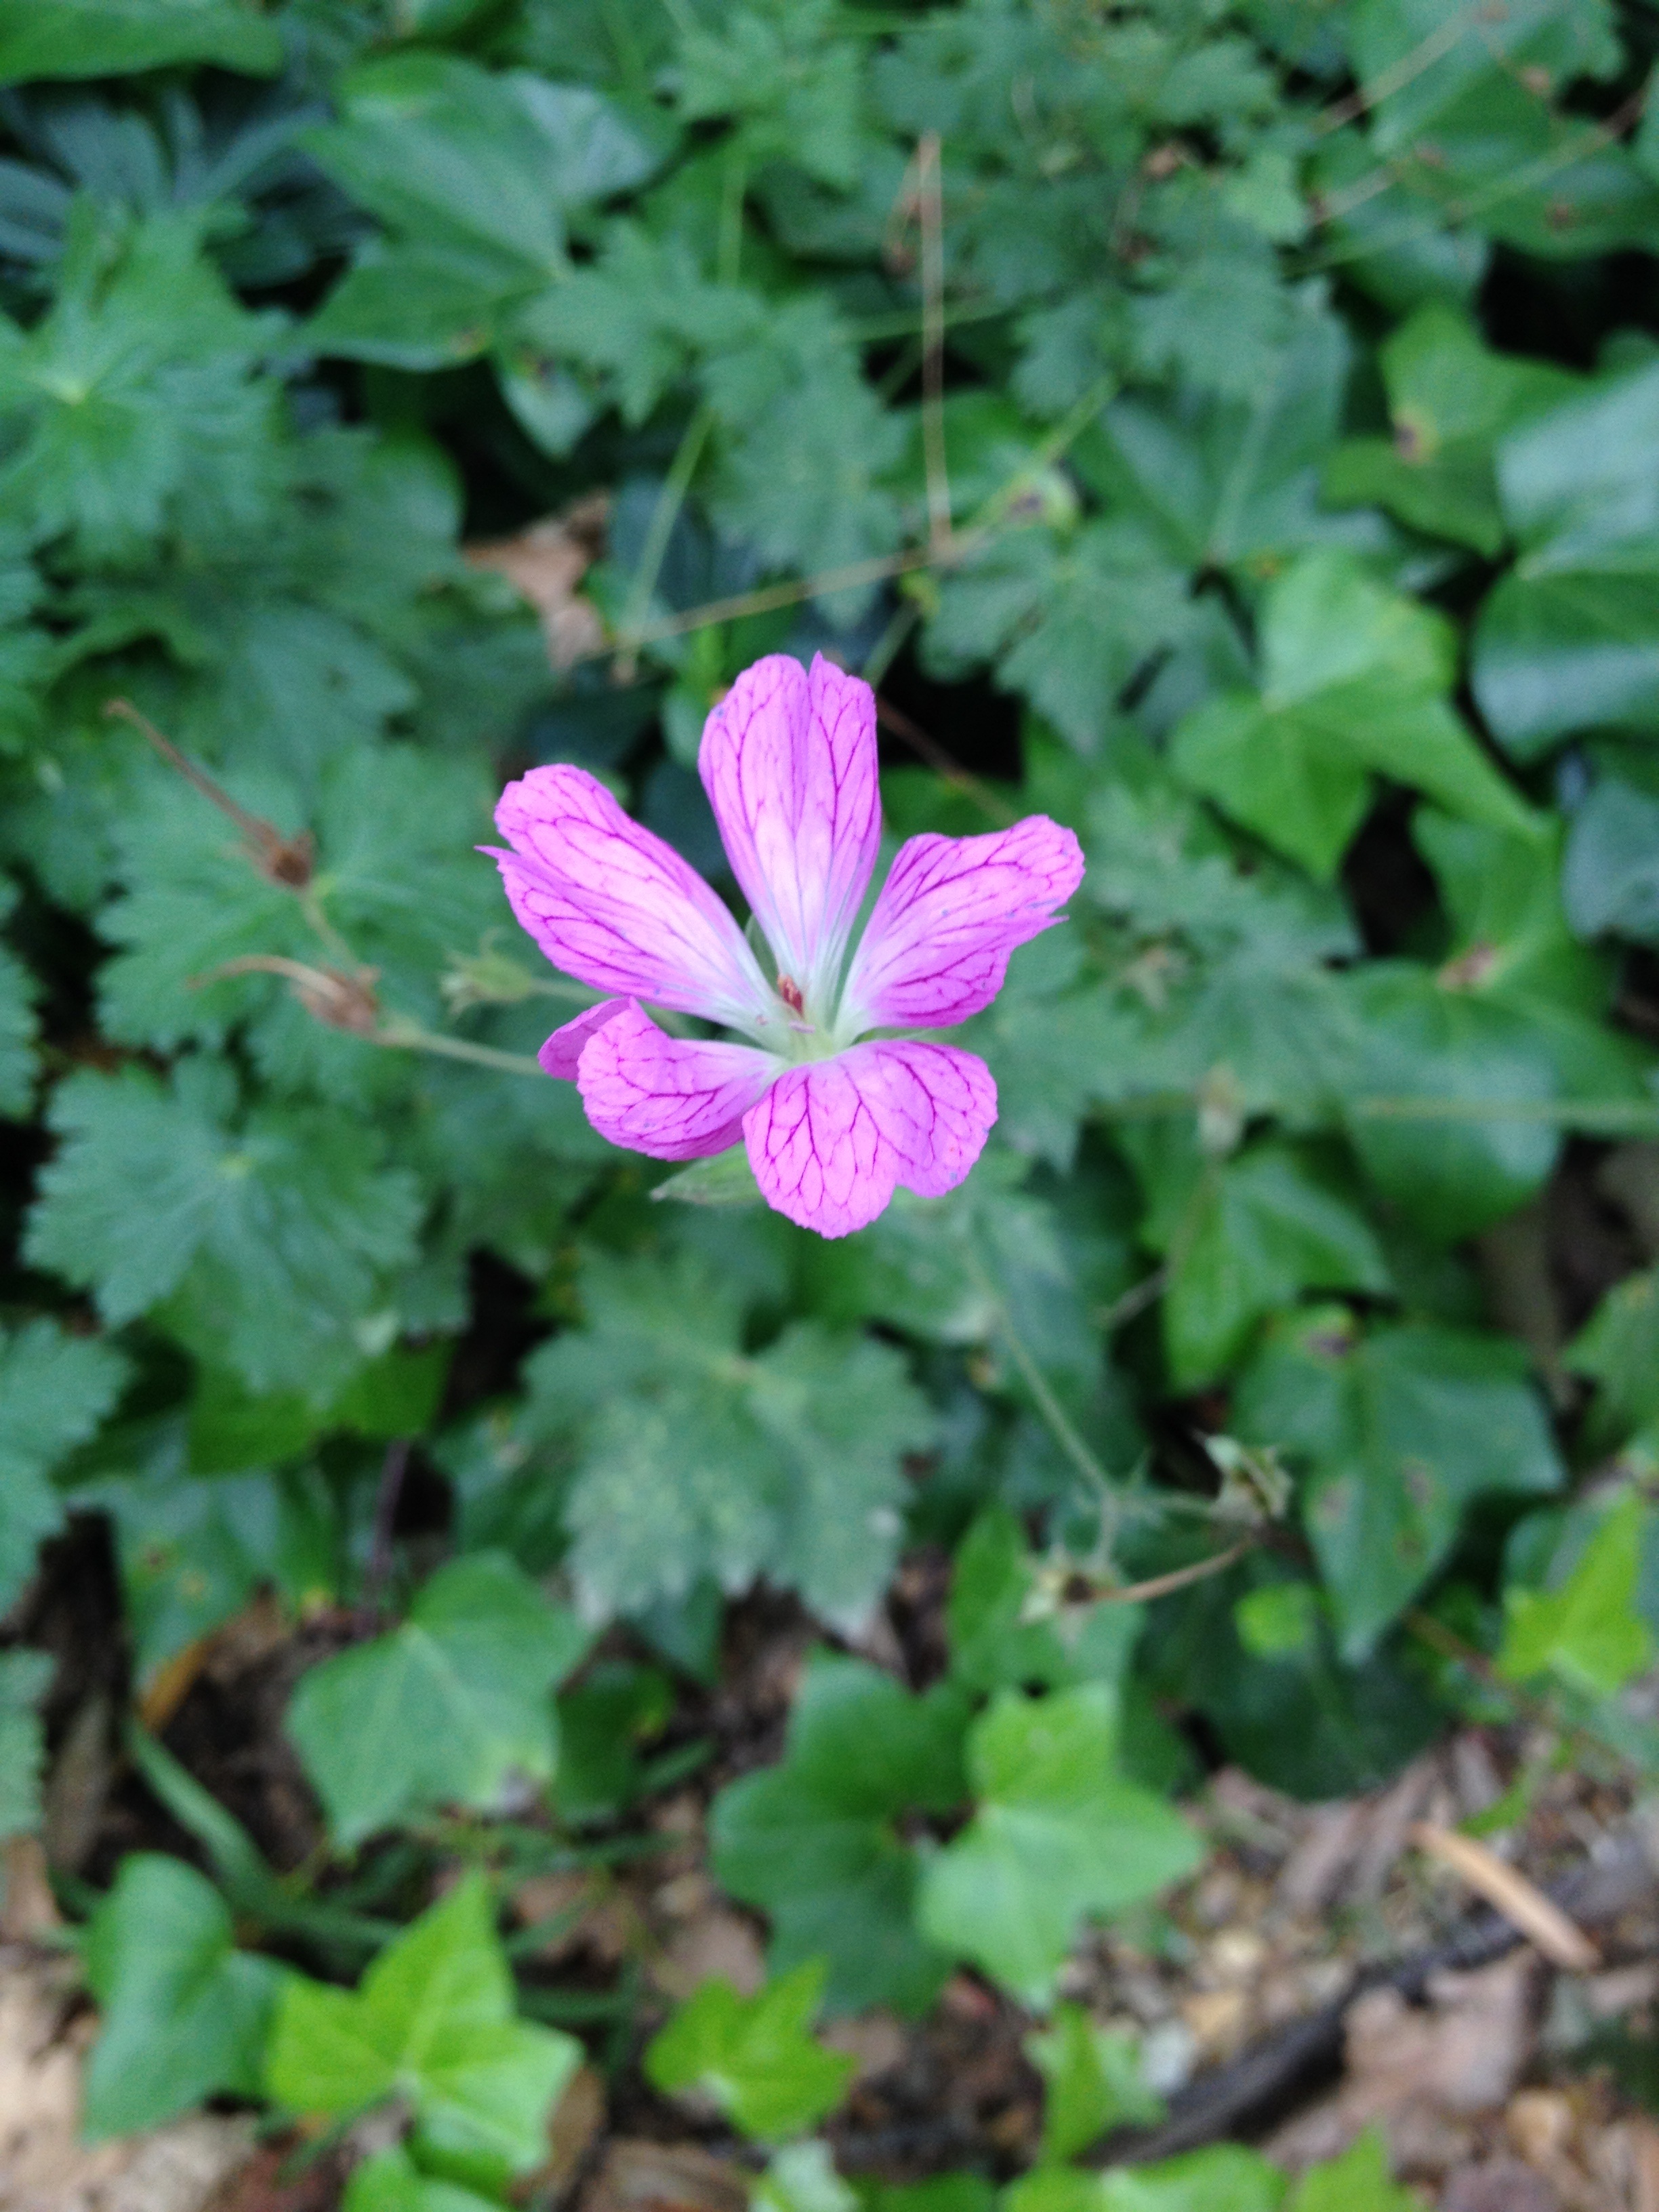
nature, blossom, growth, plant, leaf, flower, petal, bloom, spring, green, color, natural, park, fresh, botany, blooming, colorful, garden, pink, flora, season, botanical, wildflower, geranium, bright, bud, flowering plant, geraniaceae, annual plant, land plant, violet family, geraniales